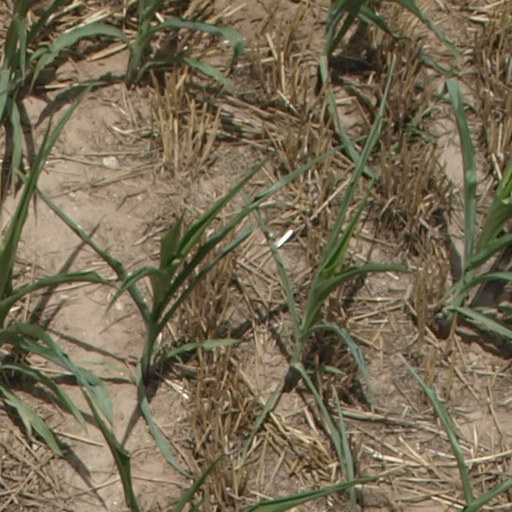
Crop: maize; corn